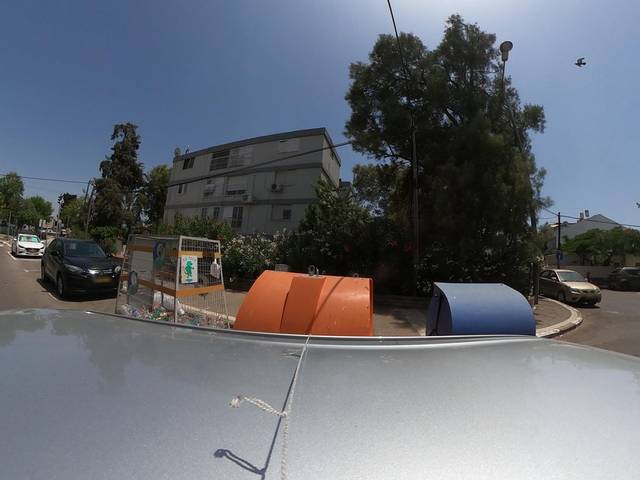
Region: Israel
Coordinates: 32.83, 35.063